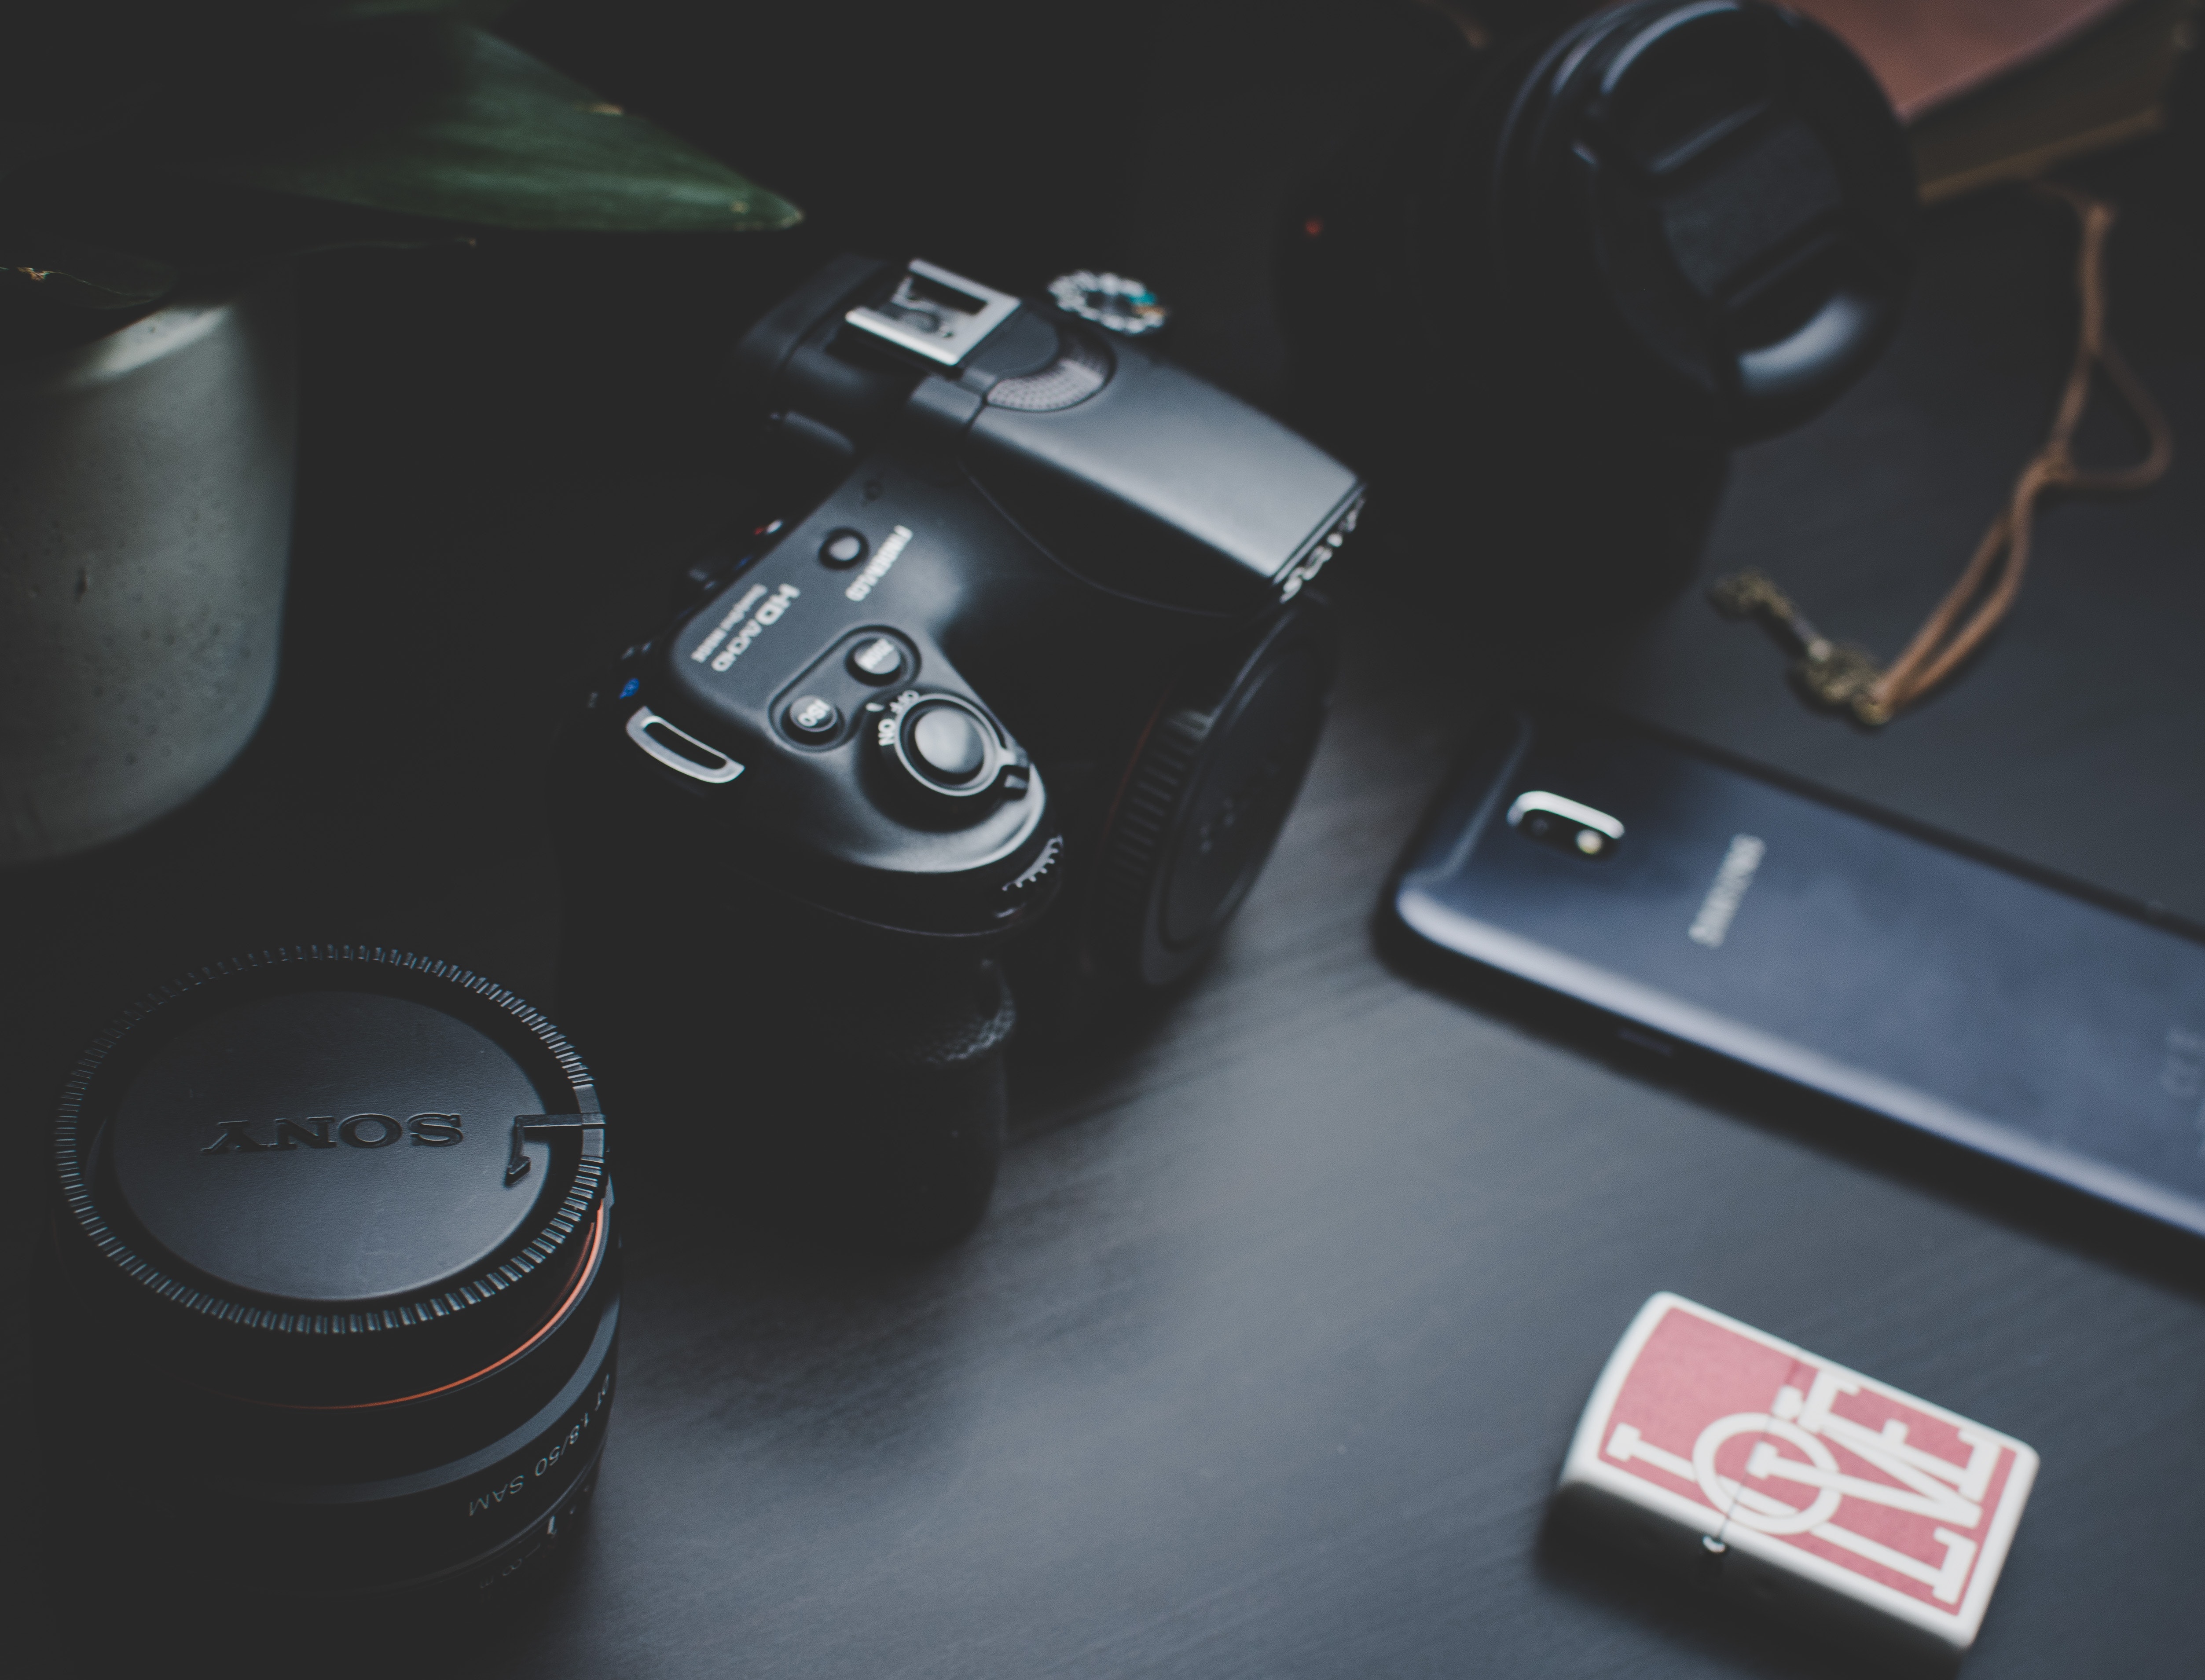
automotive design, photography, technology, car, single lens reflex camera, cameras optics, product, vehicle, digital slr, camera, electronic device, font, brand, camera lens, reflex camera